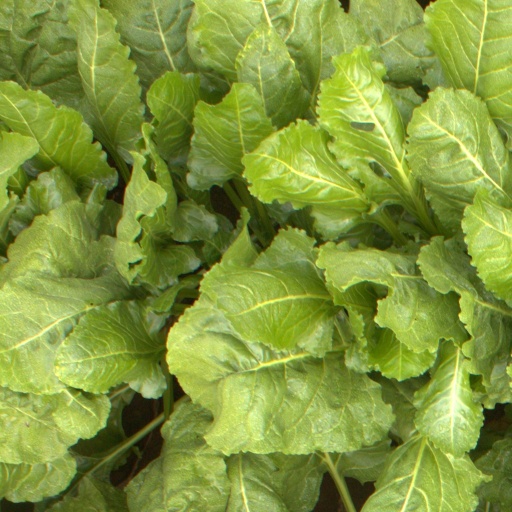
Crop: sugar beet